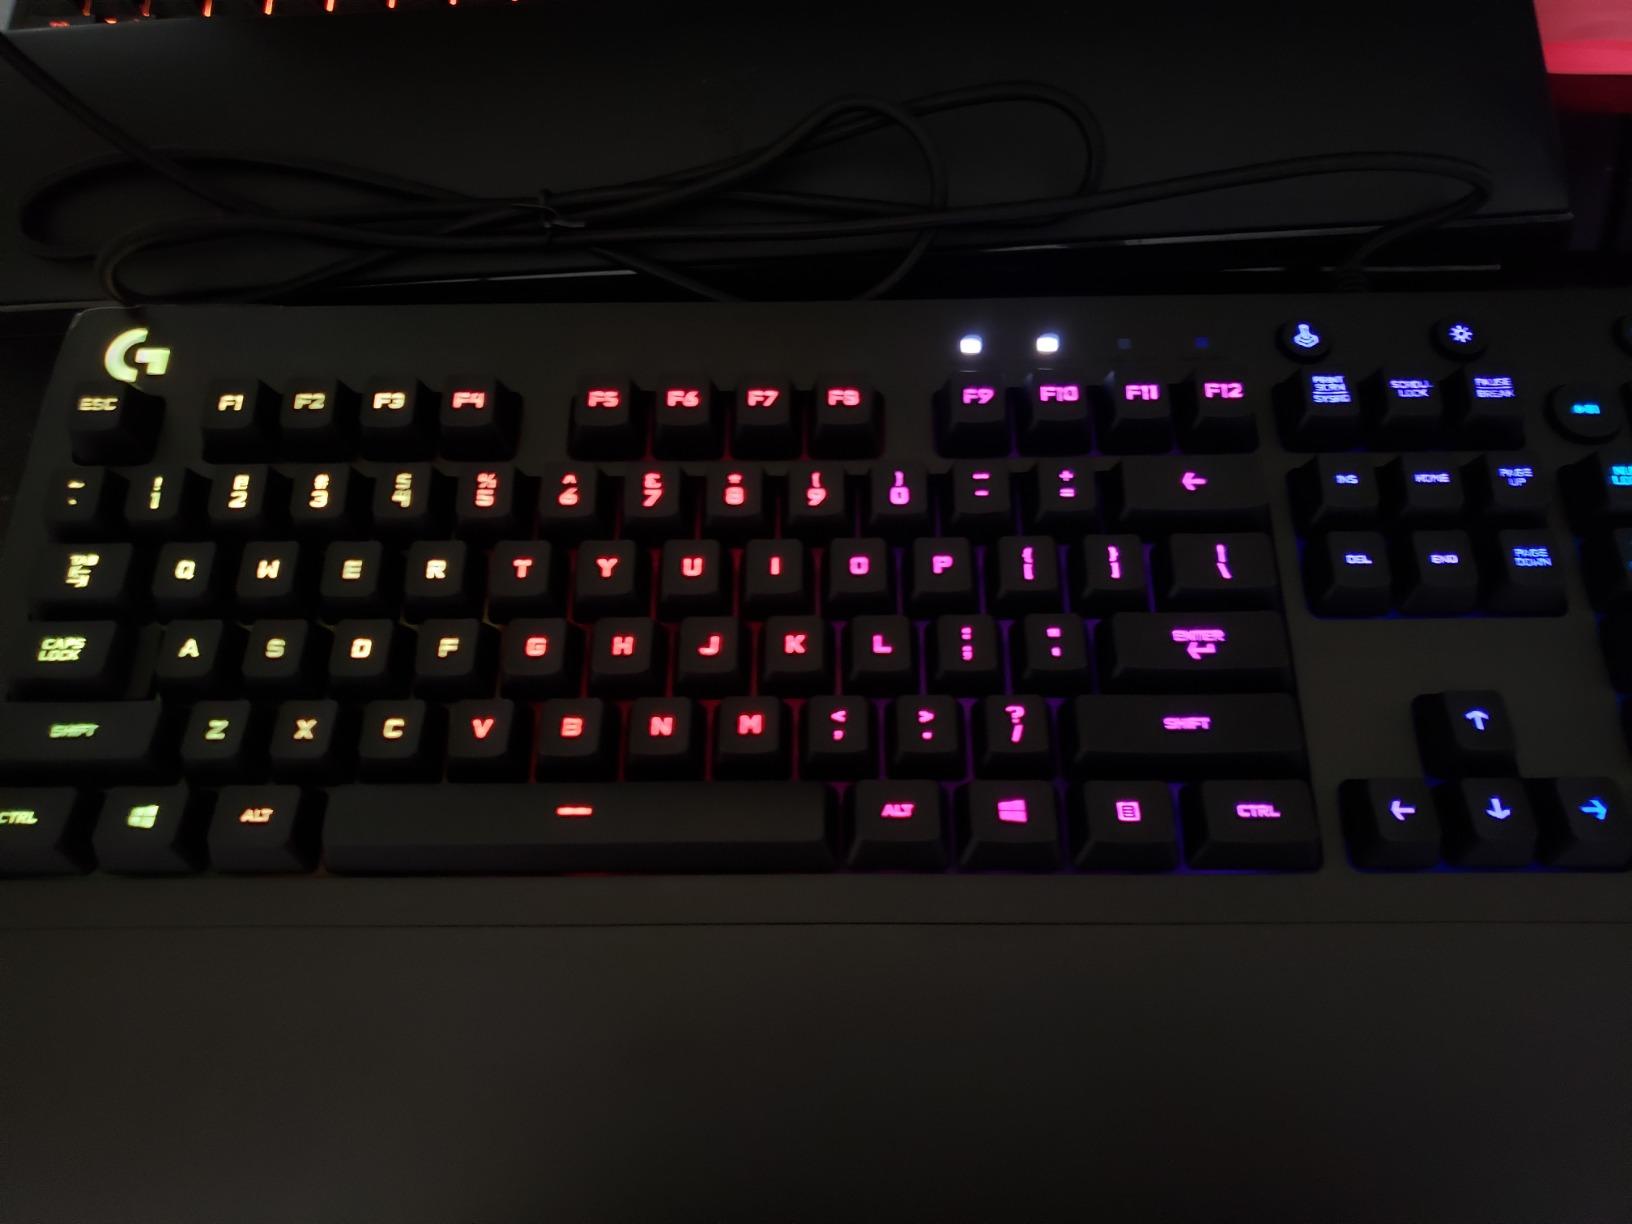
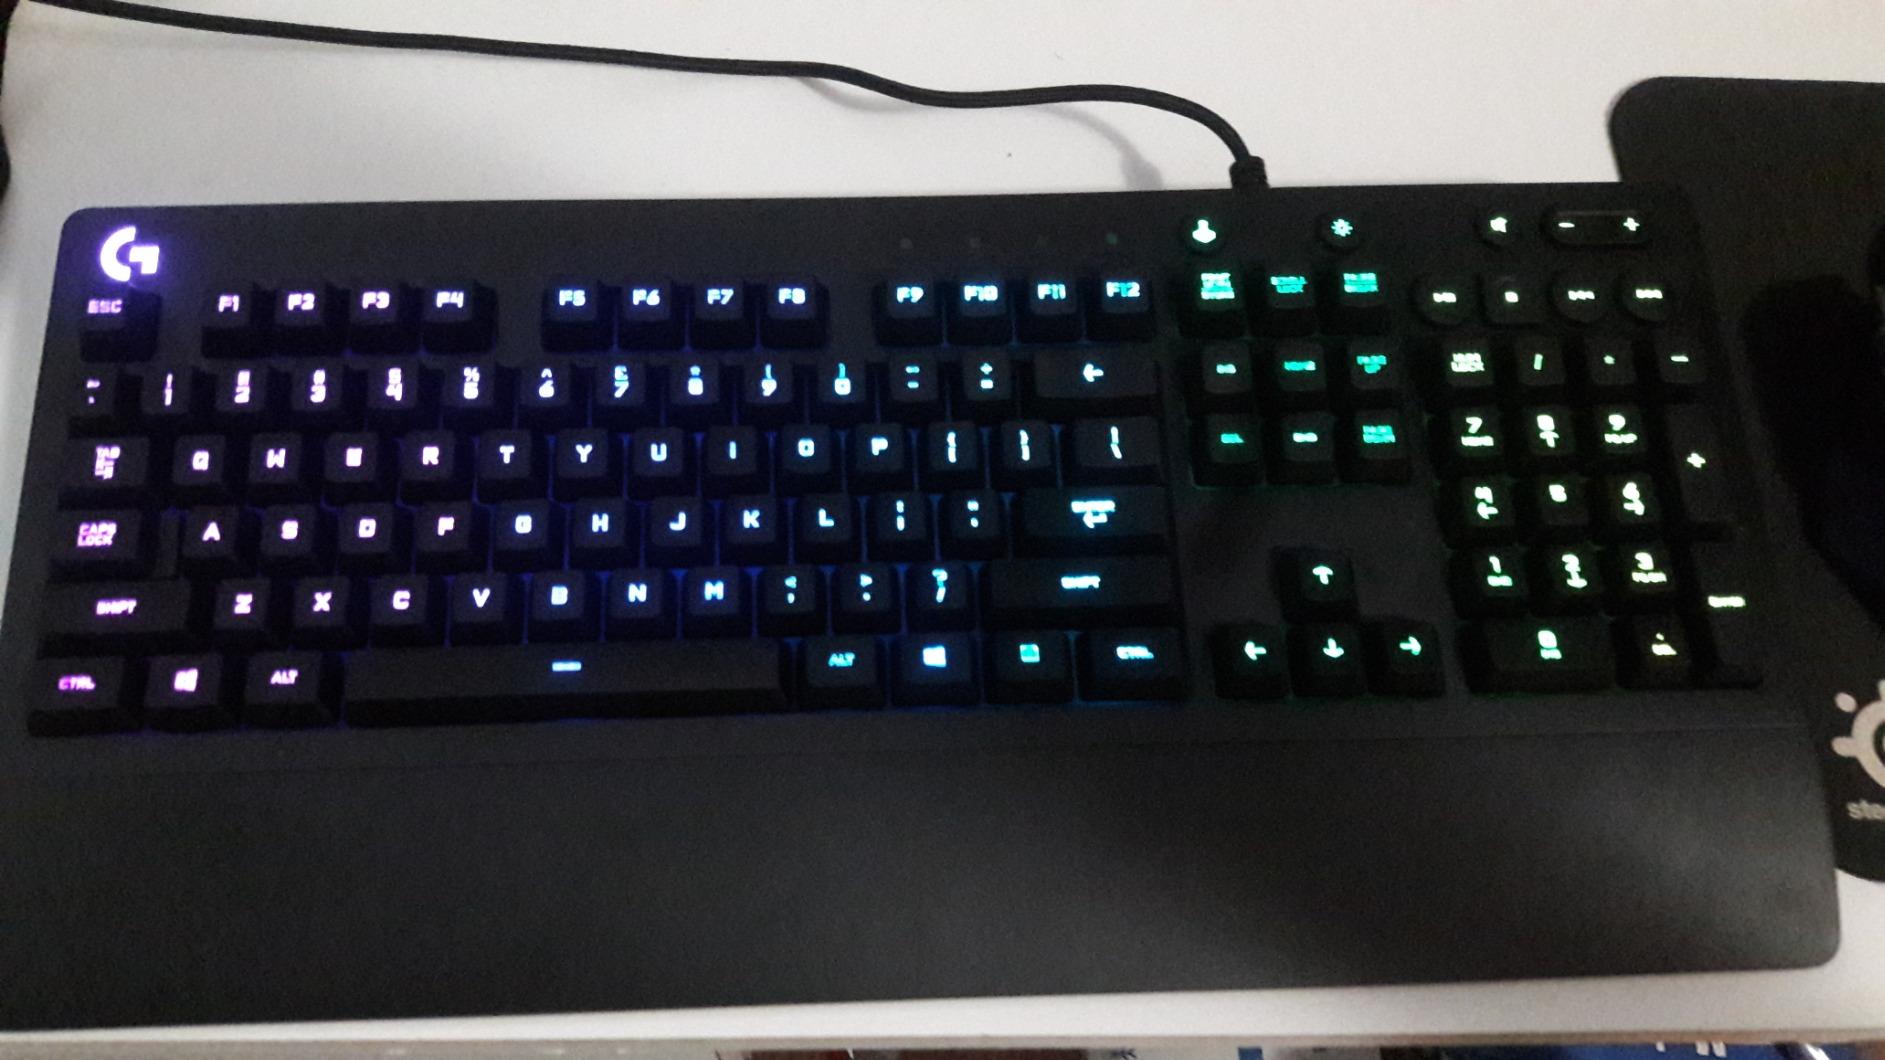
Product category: keyboard
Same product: yes